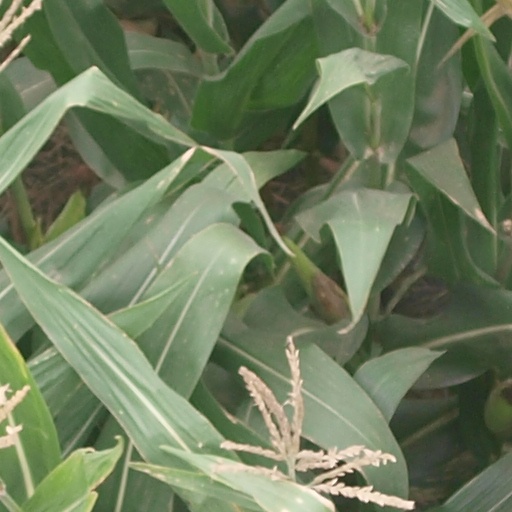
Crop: maize; corn